Israeli Chess Championship

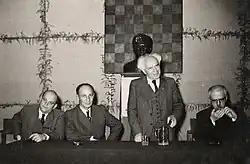
David Ben-Gurion at the closing ceremony of the first Israeli Chess Championship, 1951.

The Israeli Chess Championship is a chess event held every year in Israel.